Life... But How to Live It?

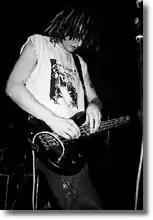
Tom Andreassen - recording a live album

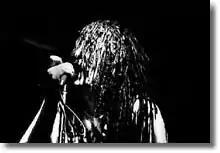
Roger Andreassen - recording a live album

Life... But How to Live It? was a Norwegian band, formed in Oslo in 1988. They played their first show at UFFA, Trondheim October 22, 1988, and their final show at Kampen Verksted, Oslo, April 2, 1994.